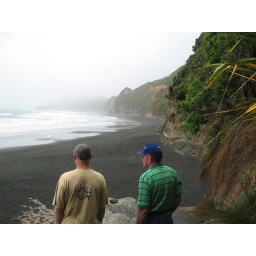
At the end of the tunnel walk. Note the black sand. This is on the West coast near Otorohonga